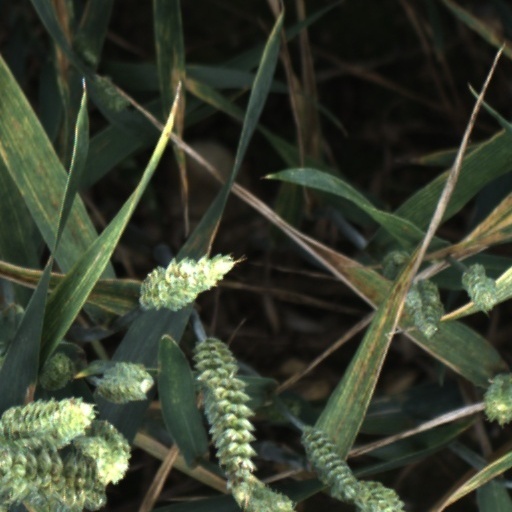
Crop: wheat